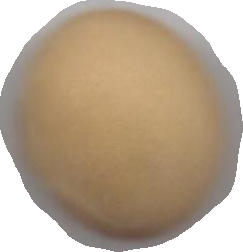
Variety: Dega